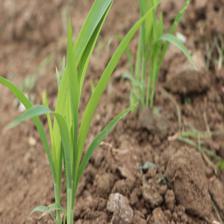
Label: Sorghum